Ross Perot

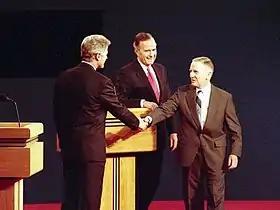
Perot meets Bill Clinton and George H. W. Bush at the third presidential debate at Michigan State University, October 19, 1992.

After a visit to Laos in 1969, made at the request of the White House, in which he met with senior North Vietnamese officials, Perot became heavily involved in the Vietnam War POW/MIA issue. He believed that hundreds of American servicemen were left behind in Southeast Asia at the end of the U.S. involvement in the war, and that government officials were covering up POW/MIA investigations to avoid revealing a drug-smuggling operation used to finance a secret war in Laos. Perot engaged in unauthorized back-channel discussions with Vietnamese officials in the late 1980s, which led to fractured relations between Perot and the Reagan and George H. W. Bush administrations. In 1990, Perot reached an agreement with Vietnam's Foreign Ministry to become its business agent if diplomatic relations were normalized. Perot also launched private investigations of, and attacks upon, United States Department of Defense official Richard Armitage.